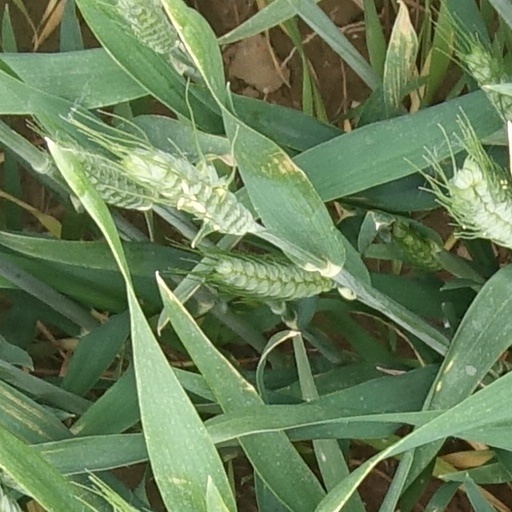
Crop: wheat